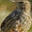
Label: bird